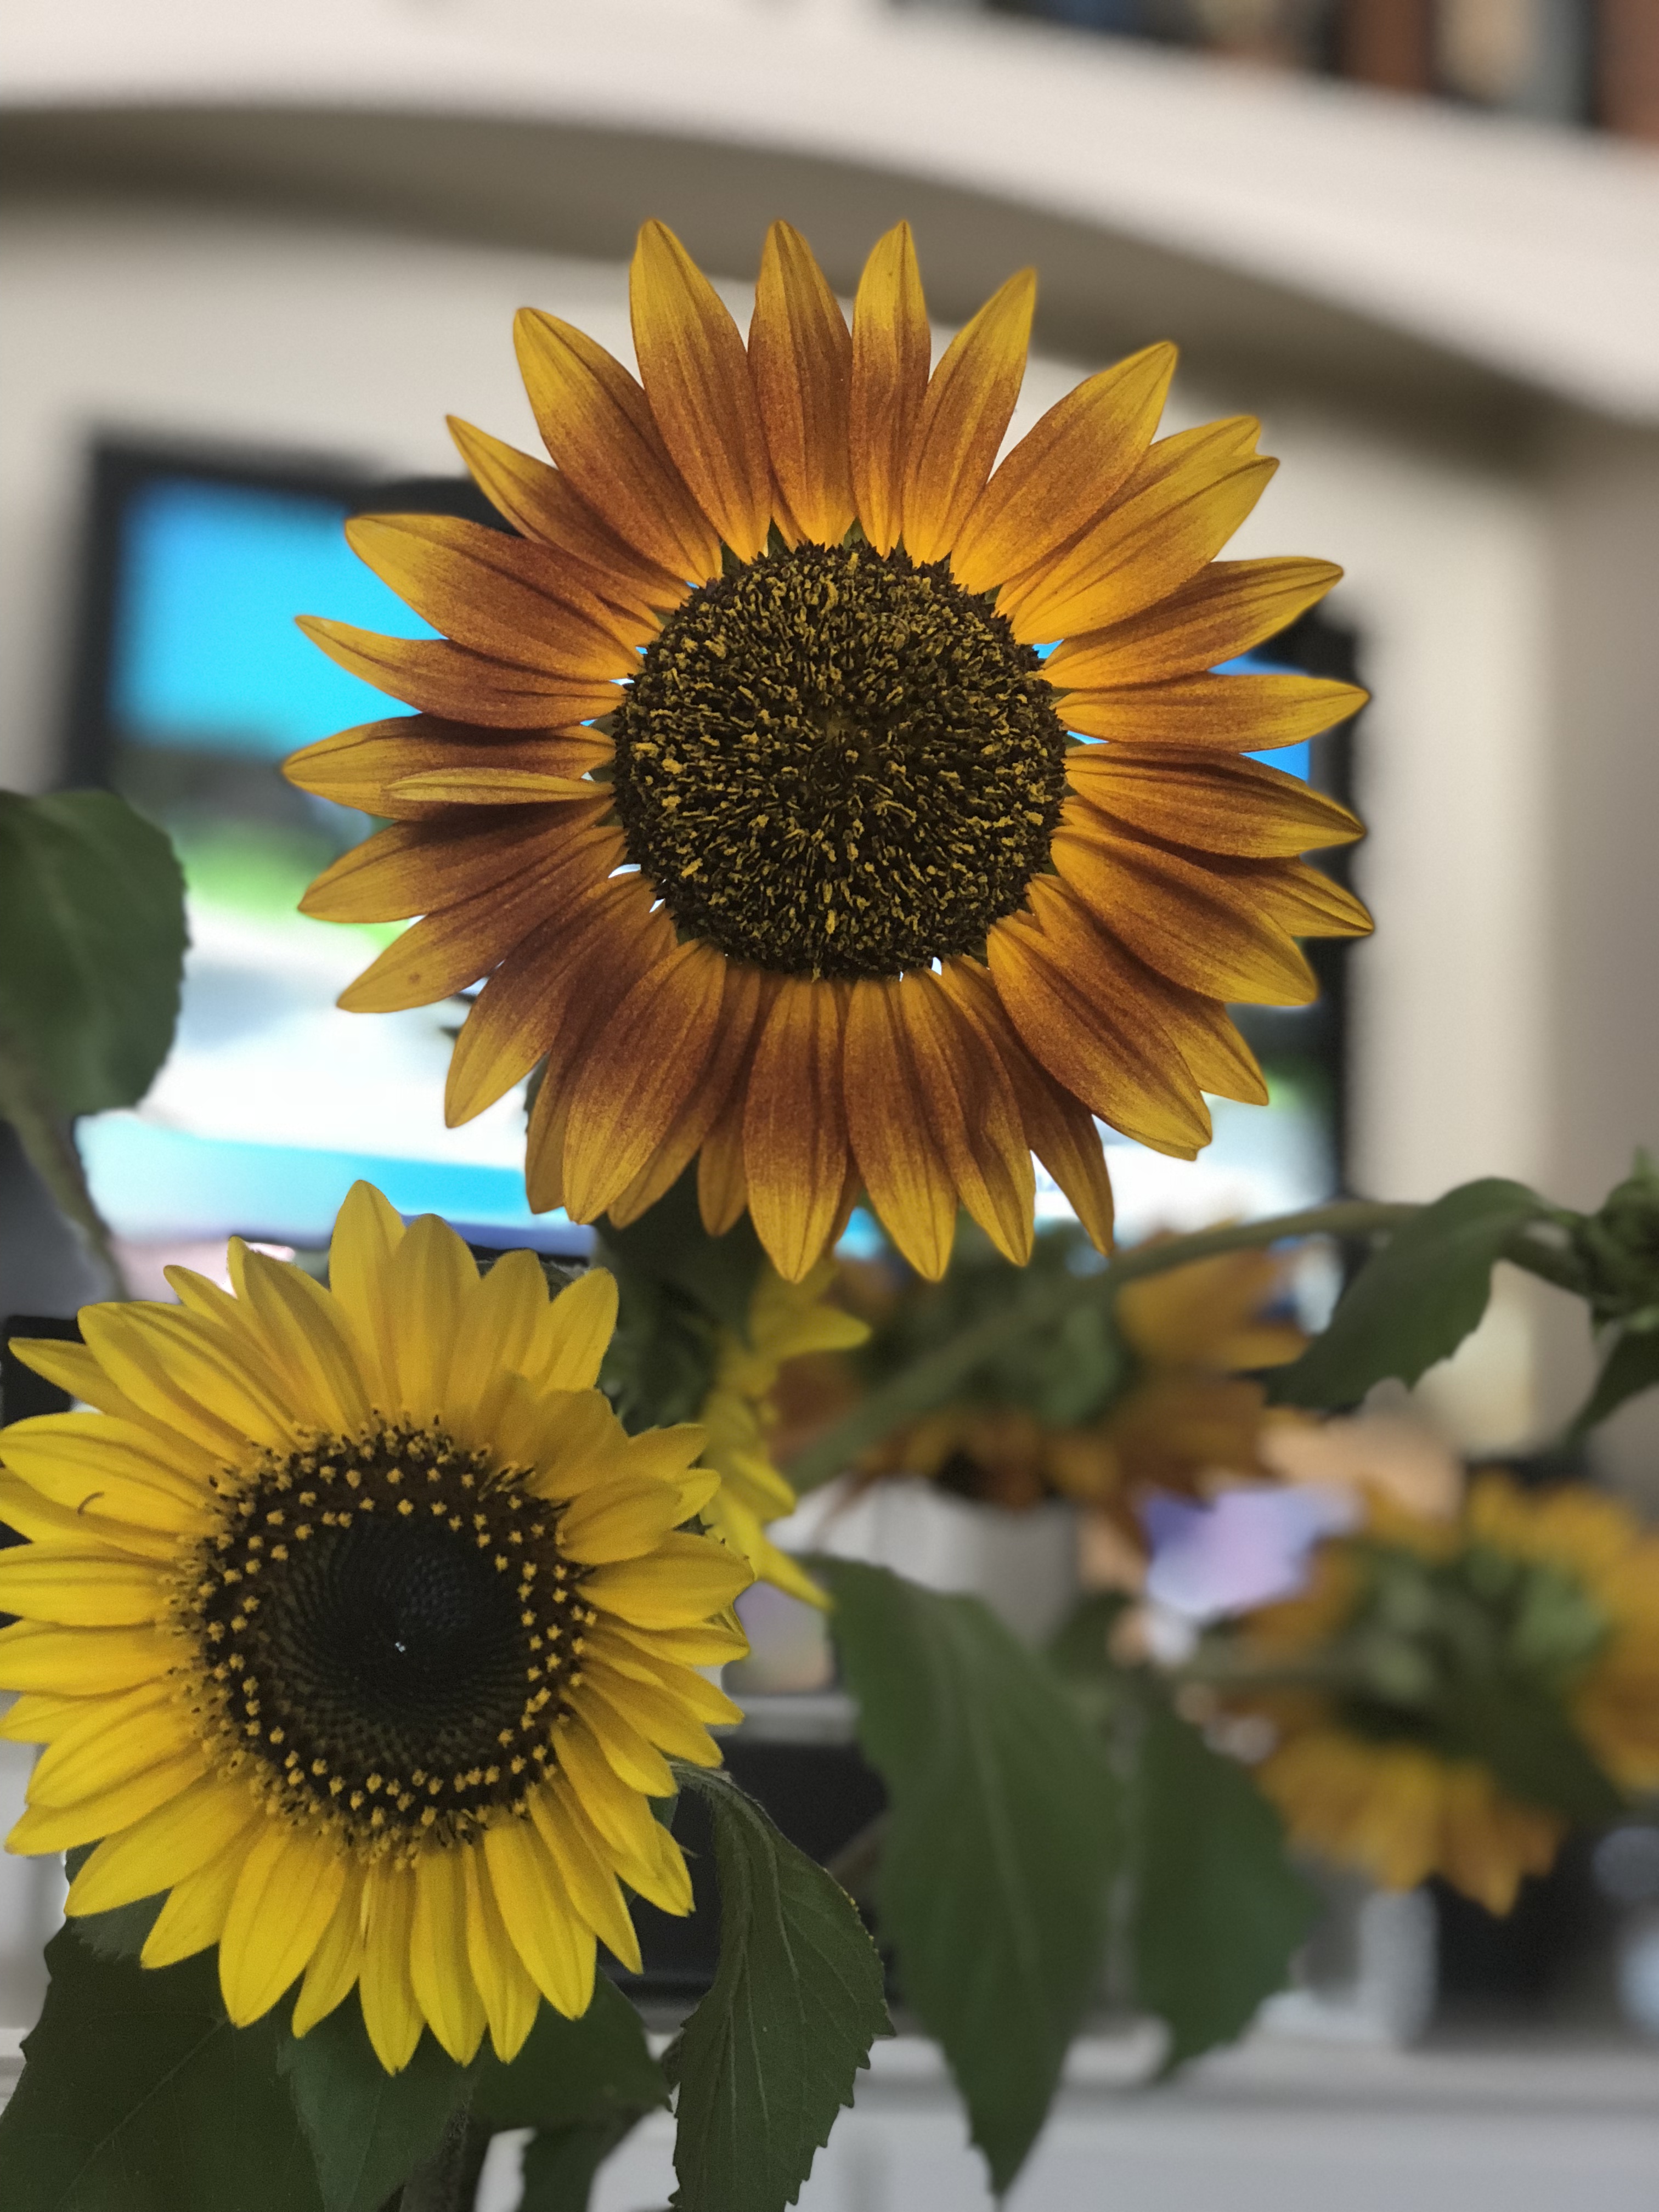
sunflower, flower, yellow, orange, vase, focus, seeds, flowering plant, sunflower seed, plant, daisy family, petal